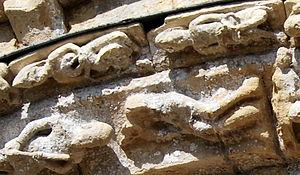
Détails du Zodiaque du Portail
L'église Notre-Dame est une église catholique située sur la commune de Castelviel, dans le département de la Gironde, en France.